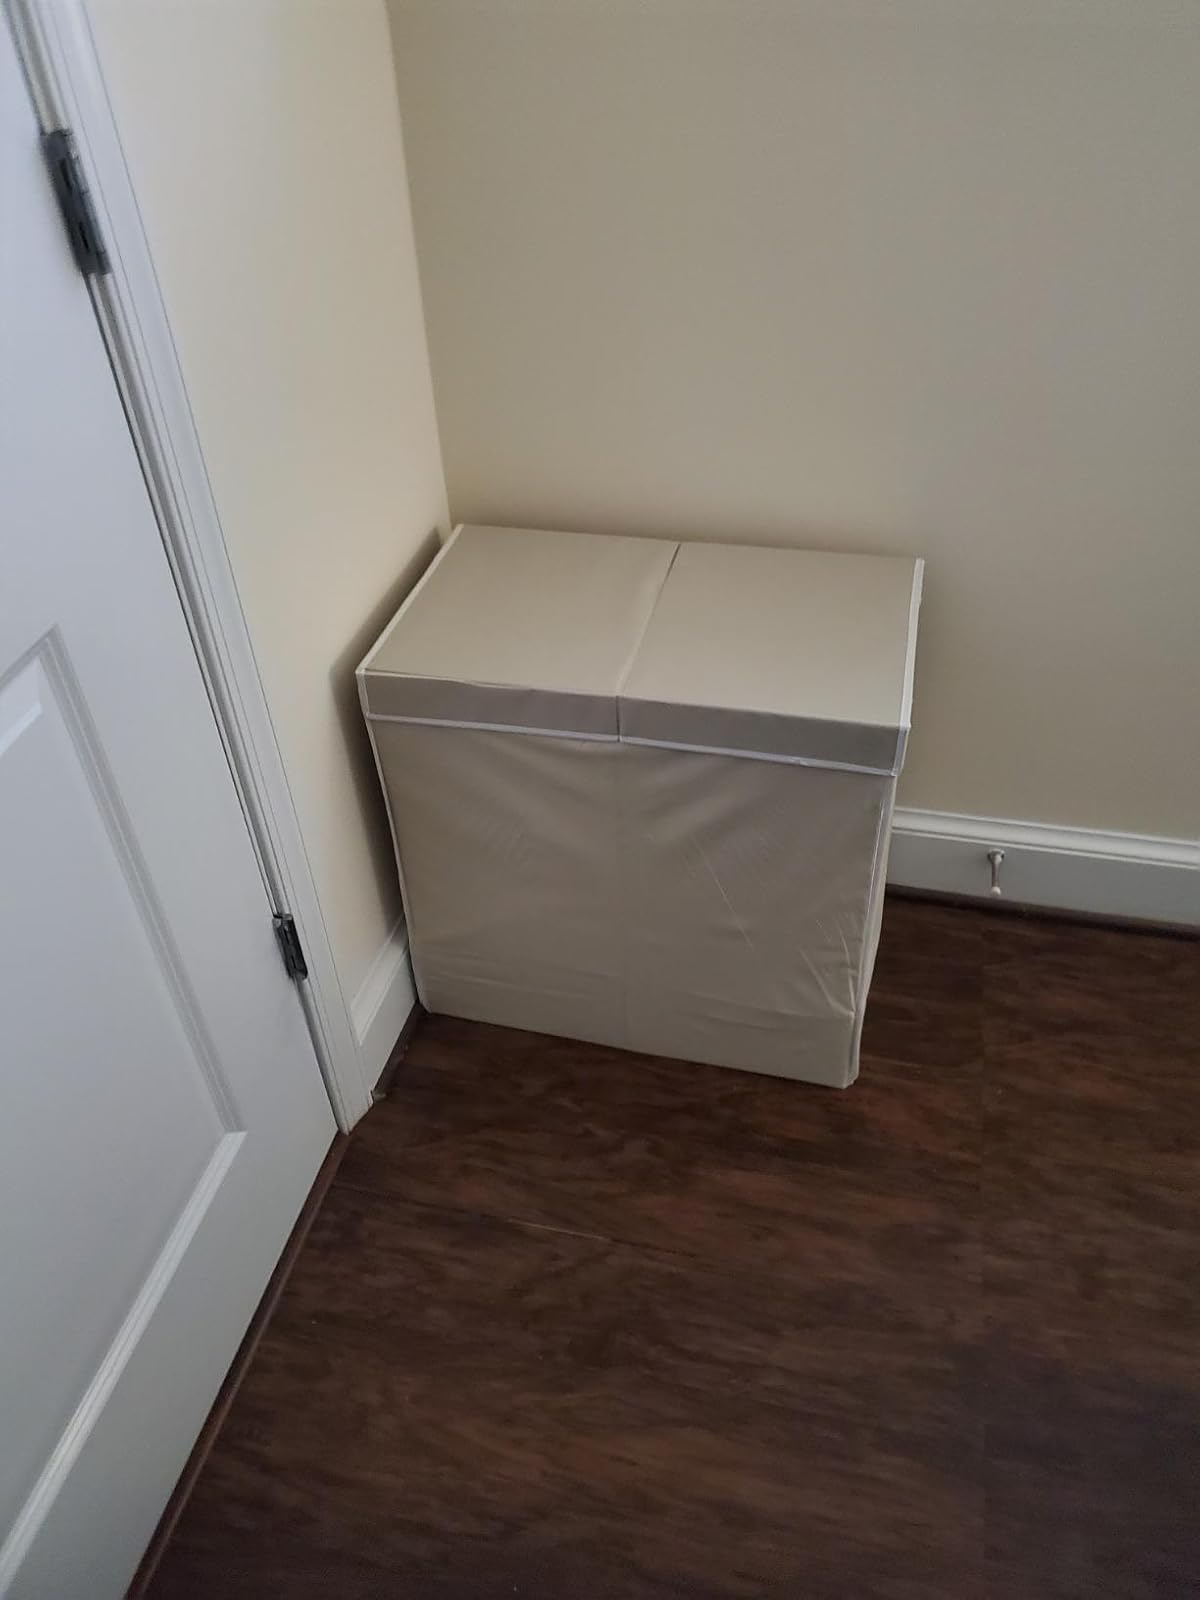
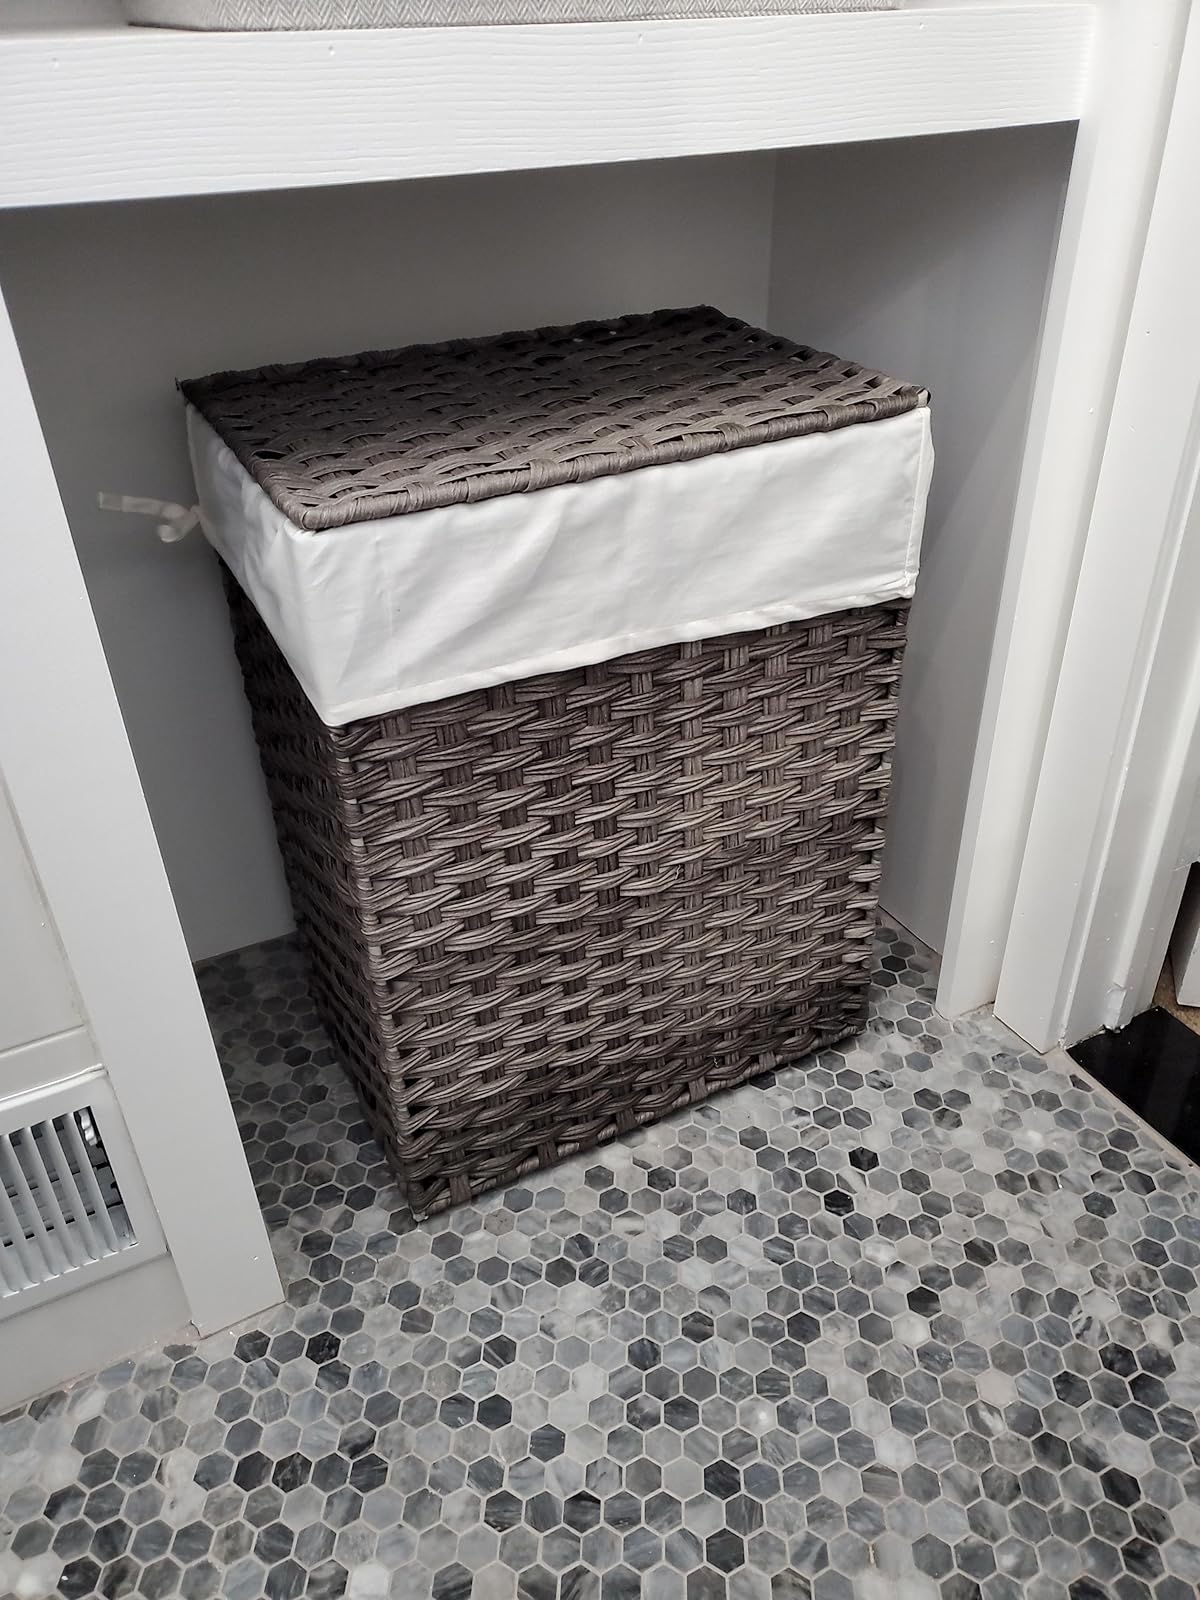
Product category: items_hamper
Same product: no